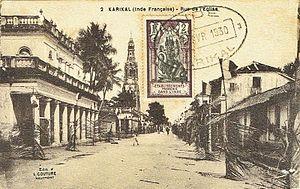
Rue de l'Église, Karikal (maintenant Karaikal), Inde française. L'église de Notre-Dame des Anges est à l'arrière-plan à gauche. Carte postale datant probablement des années 1910 et postée en 1930.